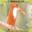
Label: bird